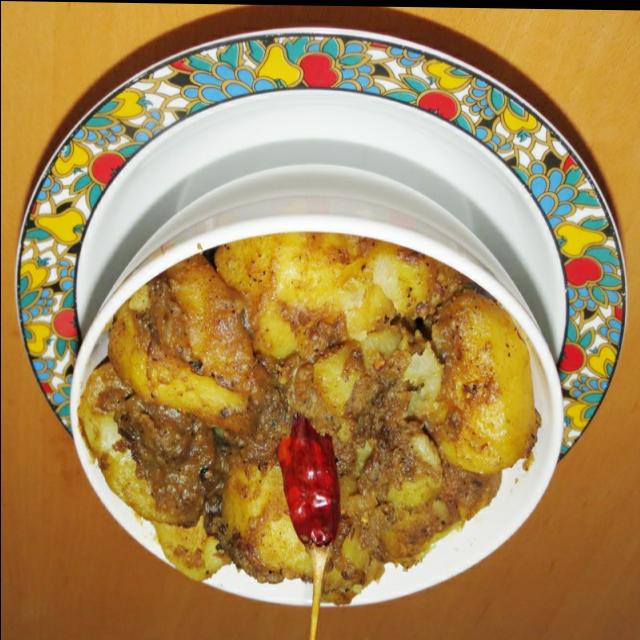
Dish: dum_aloo